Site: saxony
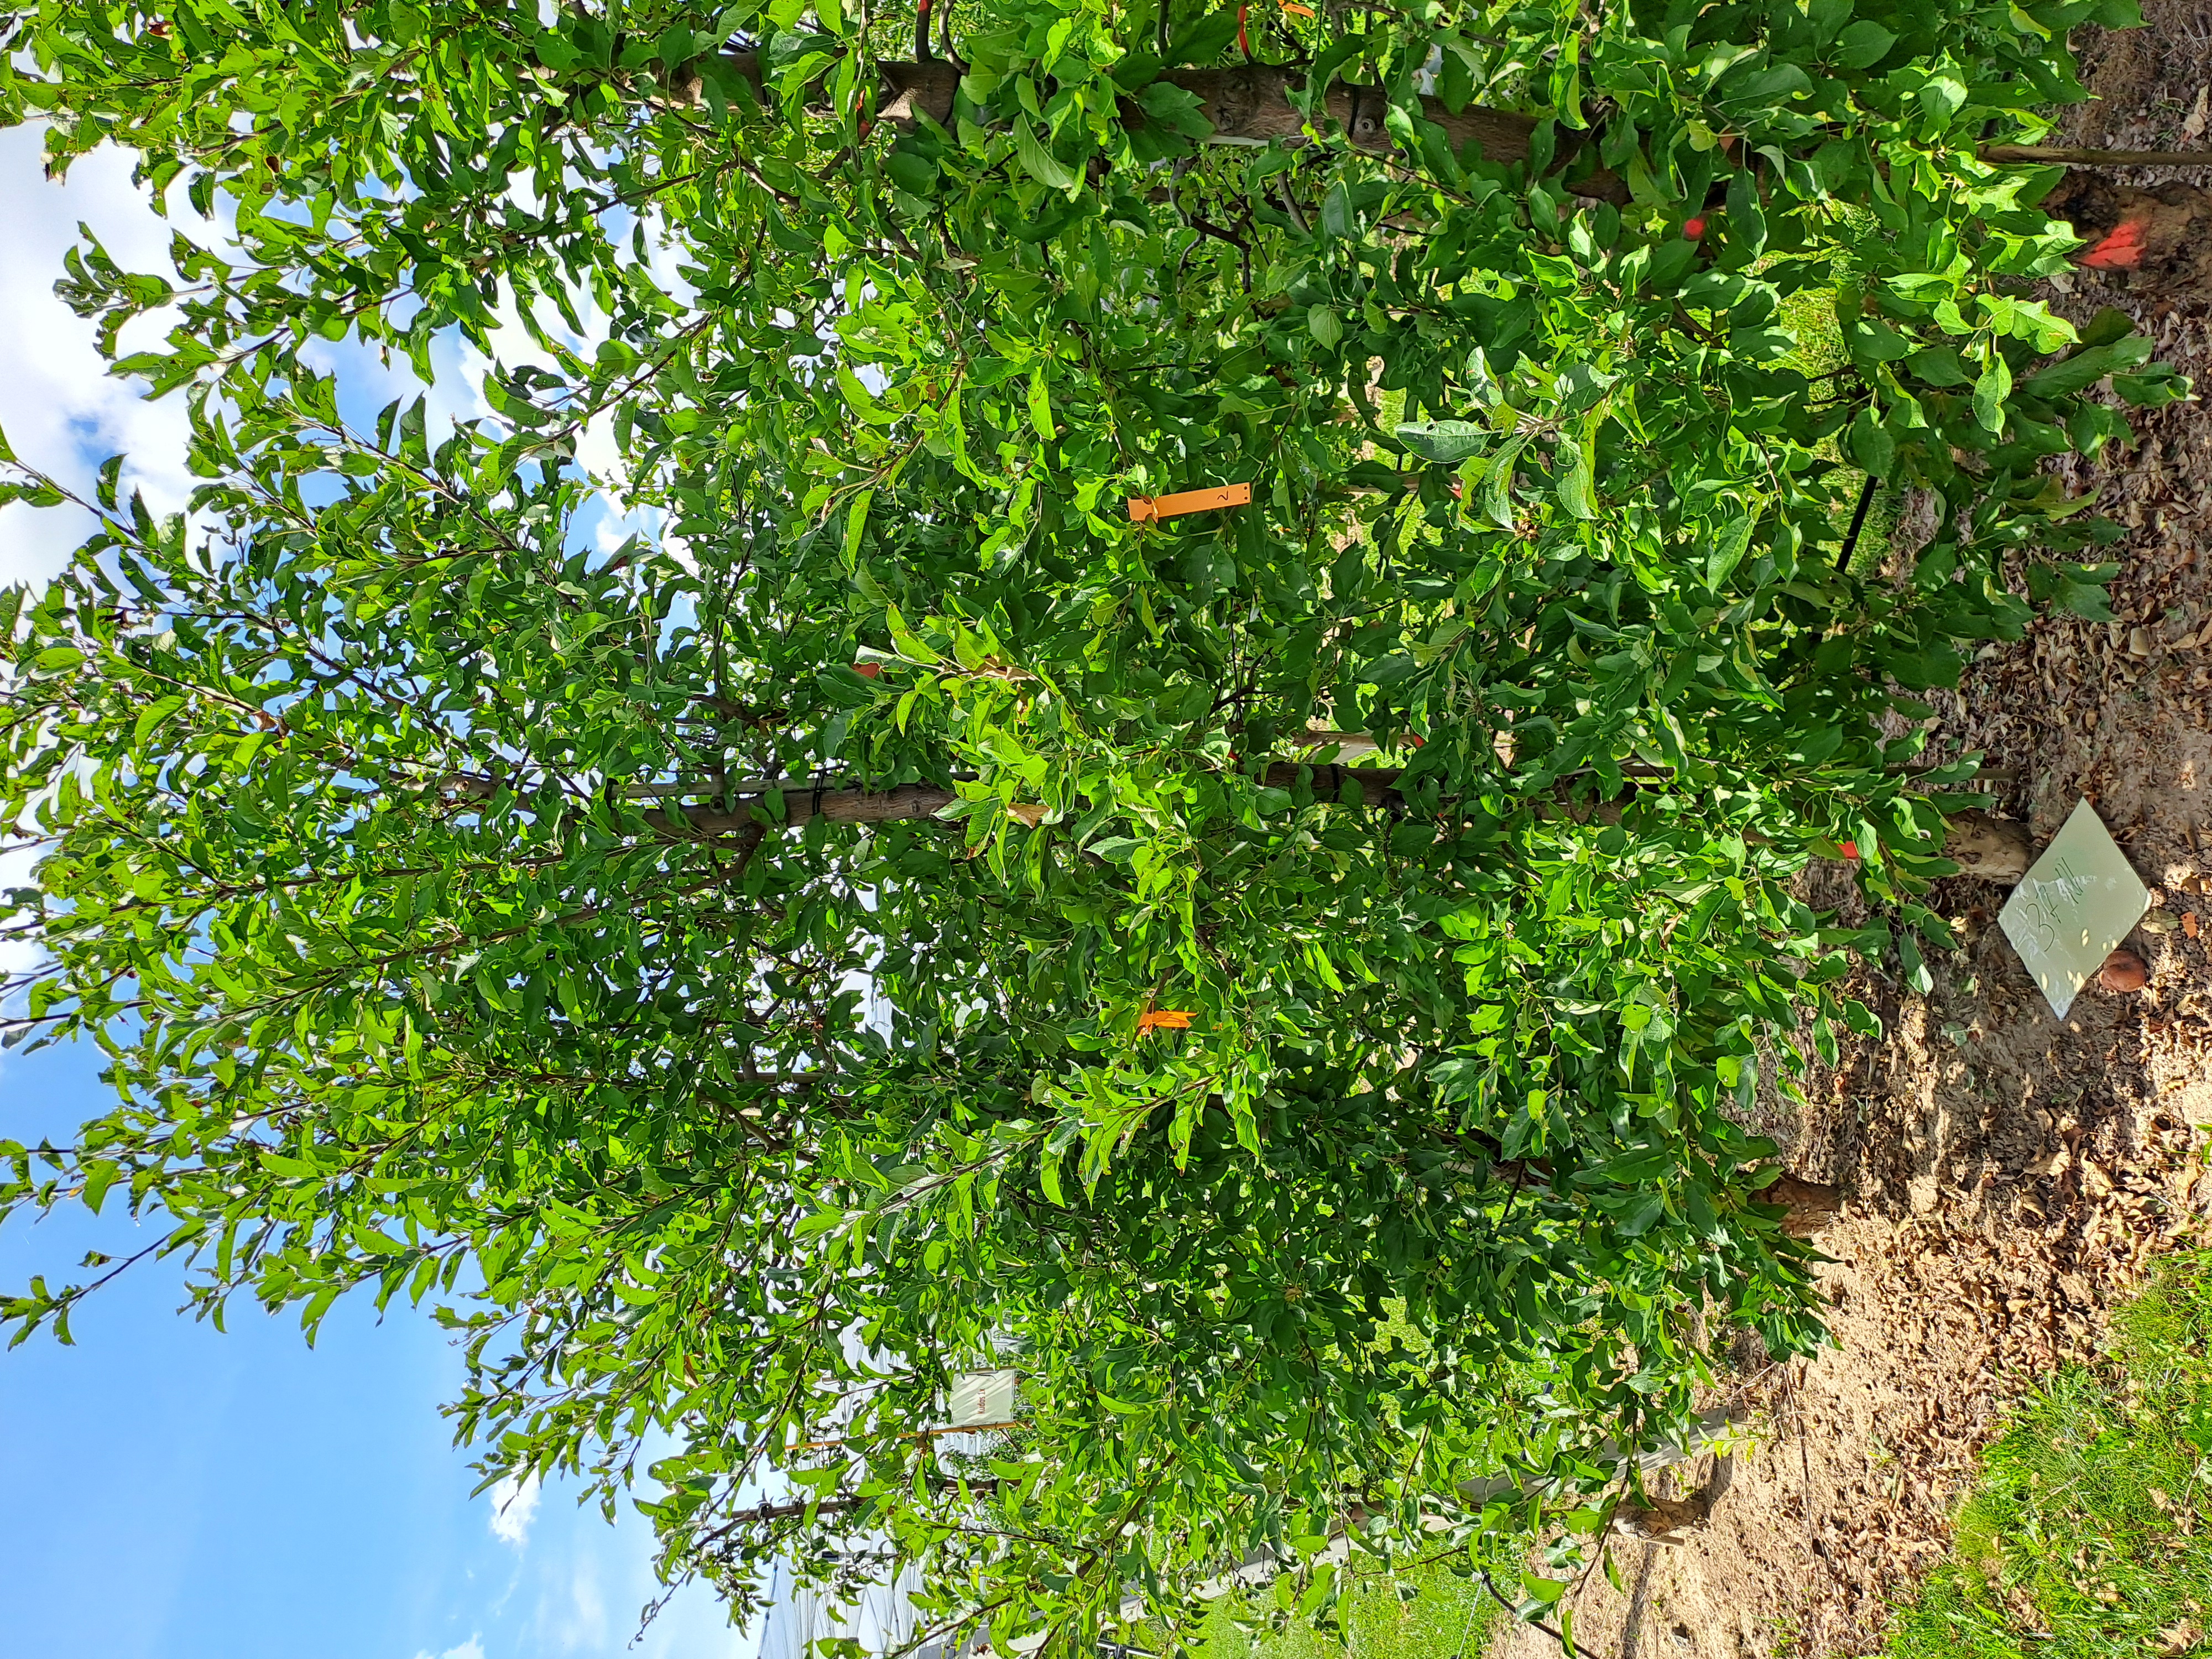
Growth stage (BBCH 85): Maturity of fruit and seed